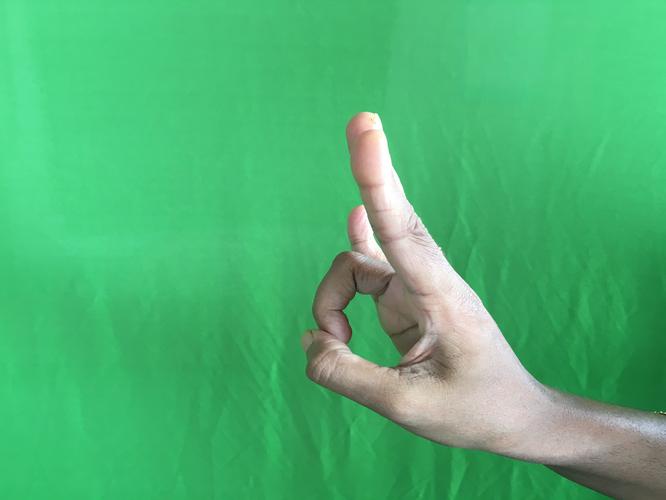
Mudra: Mayura
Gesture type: single_hand